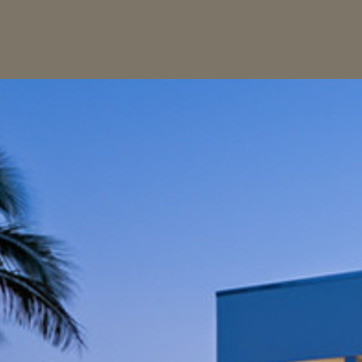
Material: sky